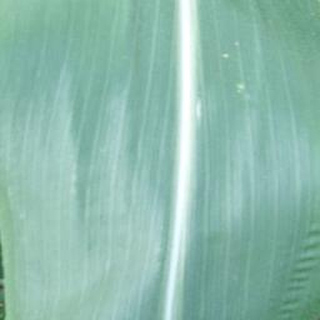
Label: healthy_corn